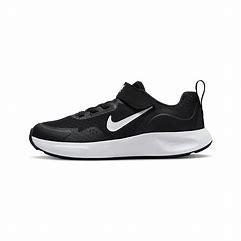
Brand: Nike
Model: Wearallday